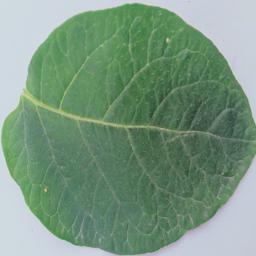
Etiqueta: Sana